Question: Please indicate a possible affordance area of the banana that can be used for peeling
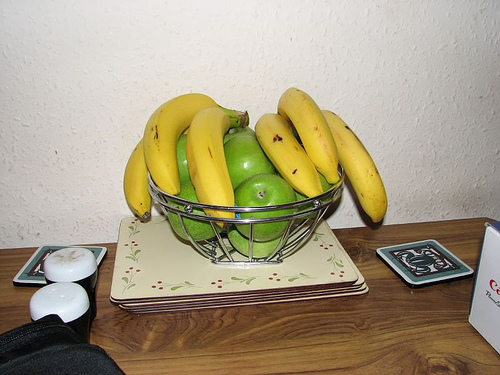
Answer: [259.5, 118, 326.5, 202]